Answer in natural language. Considering the relative positions, where is Window (highlighted by a red box) with respect to Doorway (highlighted by a blue box)? Choose between the following options: right or left
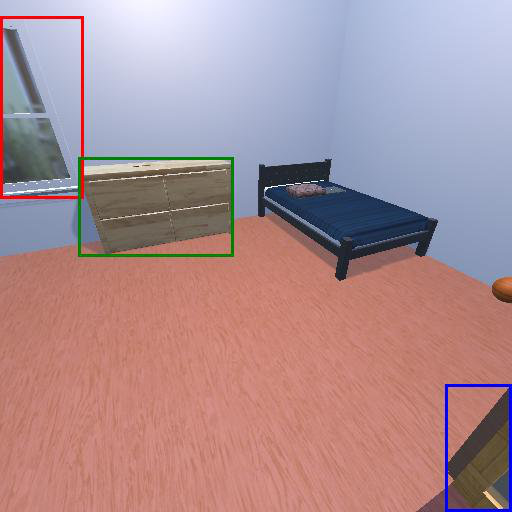
<answer>left</answer>